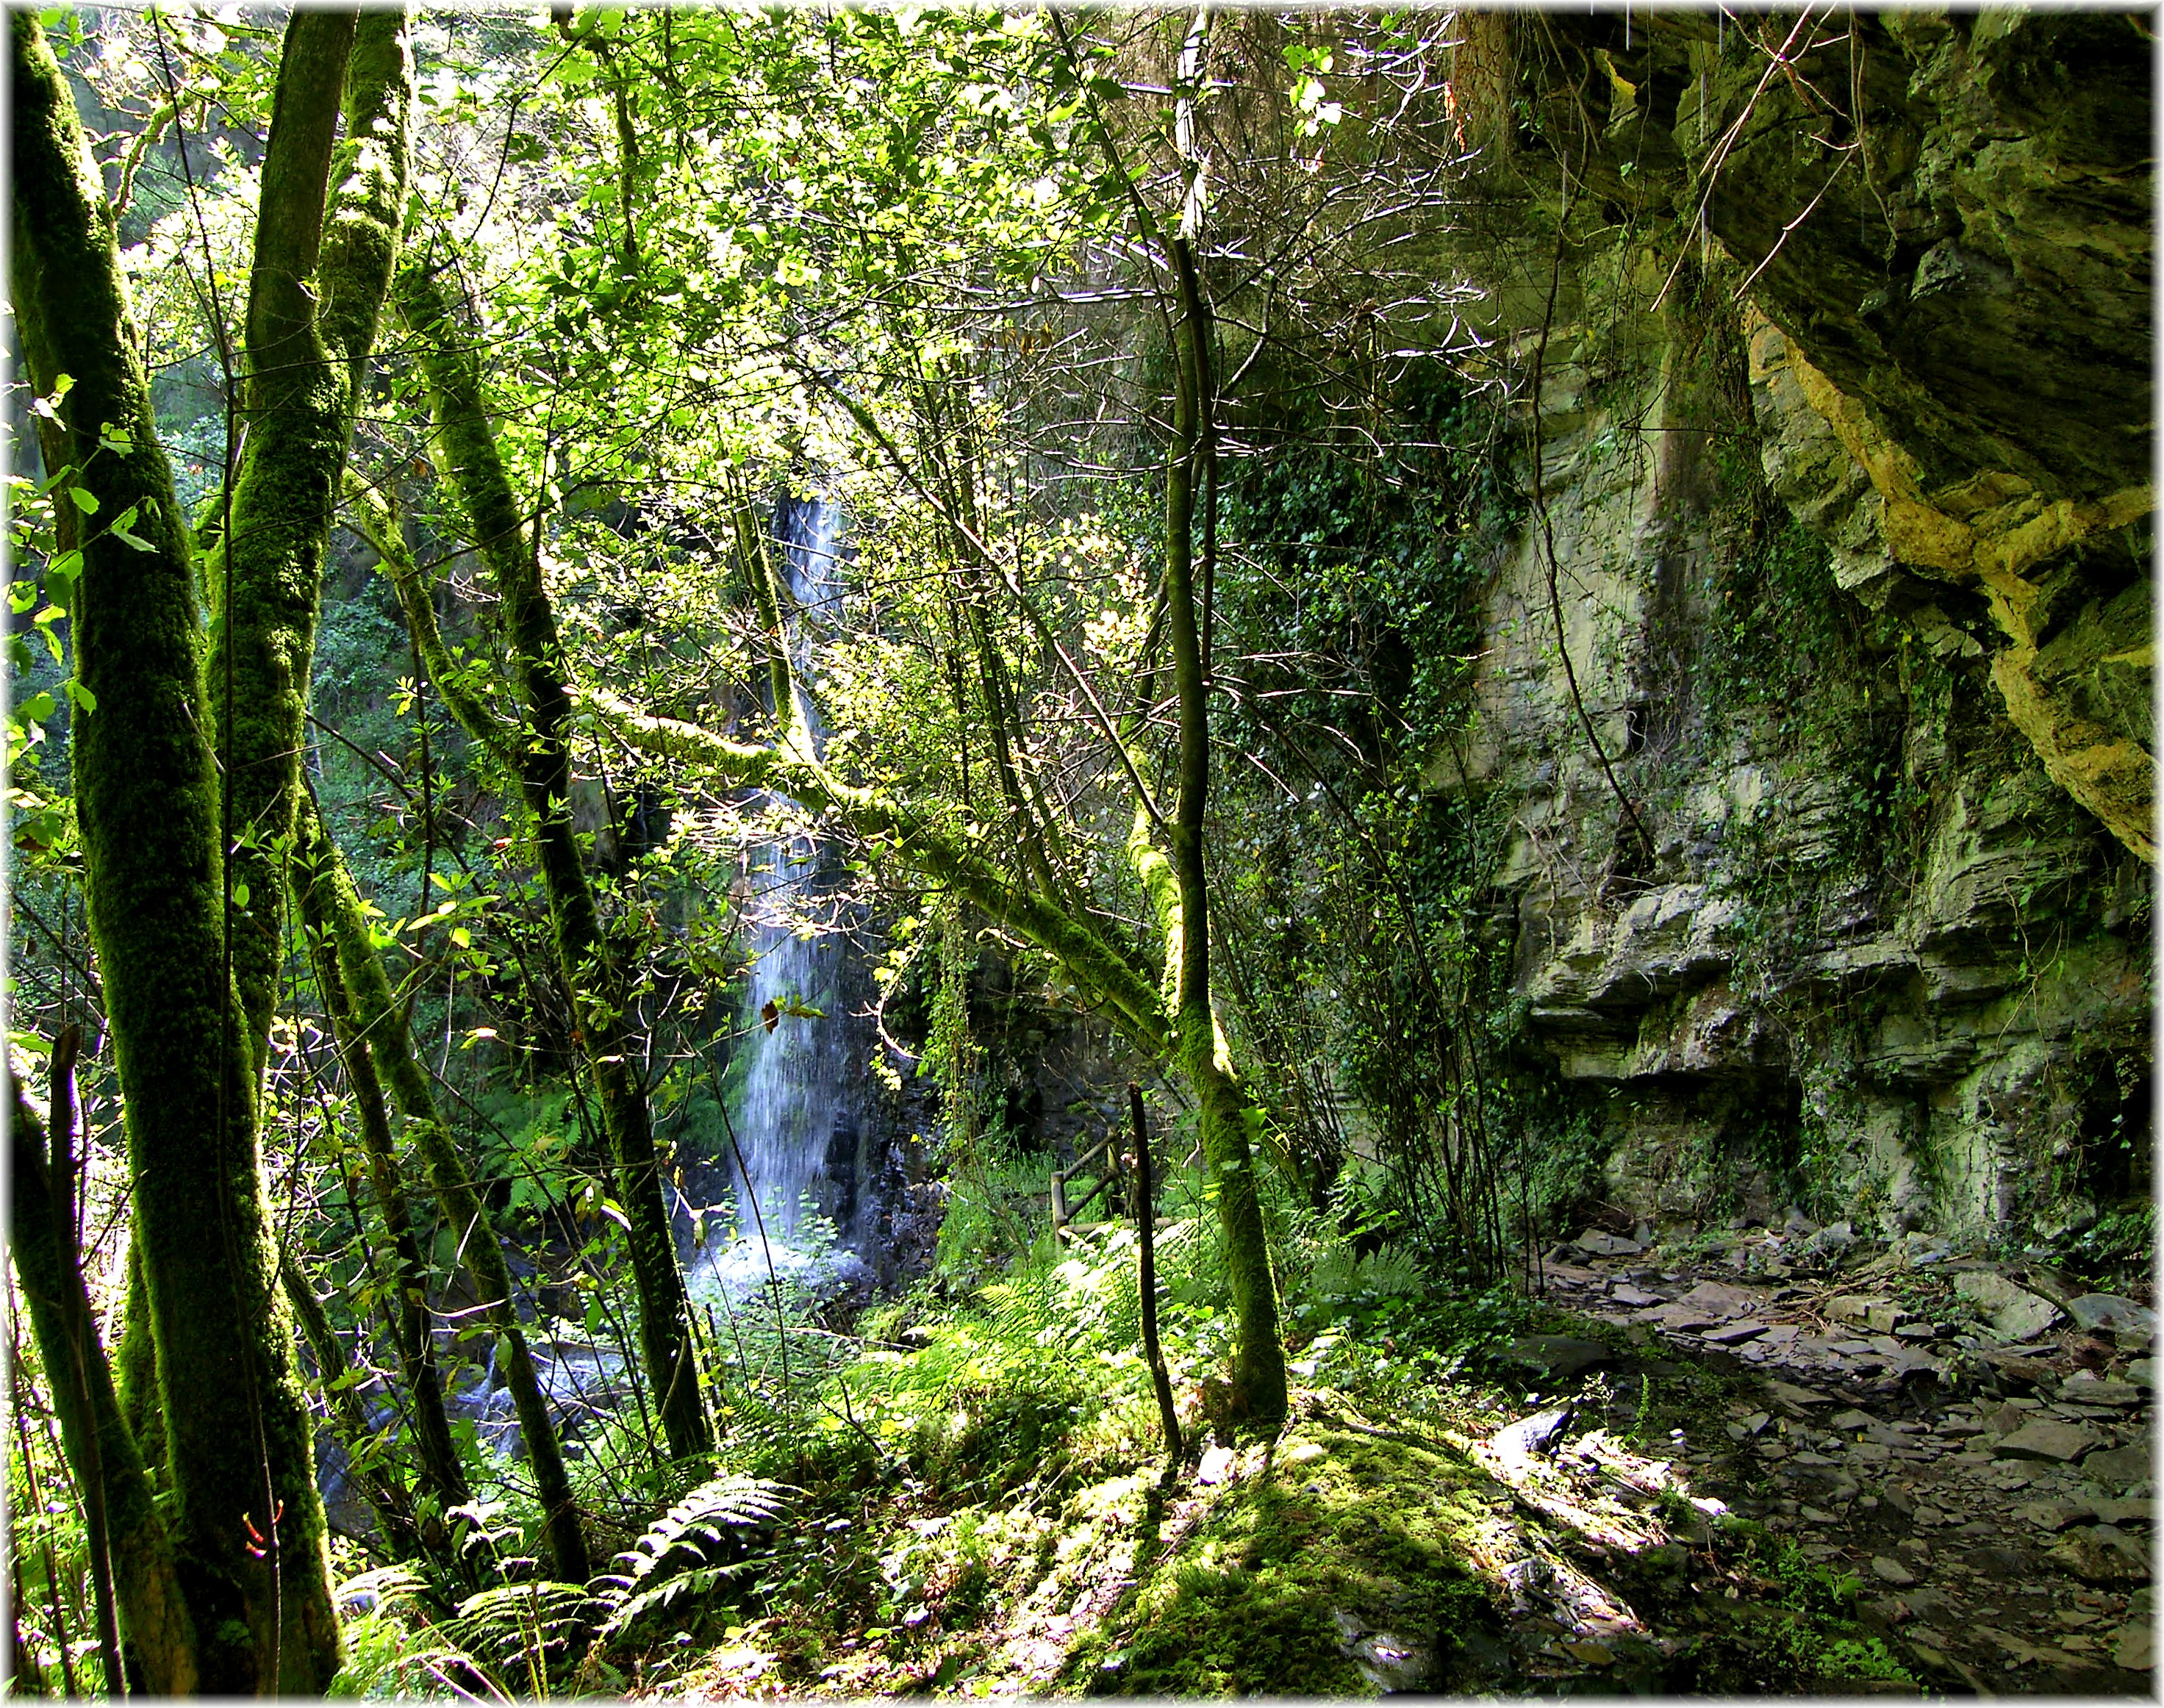
tree, nature, forest, waterfall, wilderness, trail, europe, stream, jungle, vegetation, rainforest, wetland, ravine, europa, agua, galicia, woodland, habitat, water feature, ecosystem, espana, galiza, auga, provincialugo, soain, senderismo, cascadas, fervenzas, biome, fragas, old growth forest, natural environment, temperate broadleaf and mixed forest